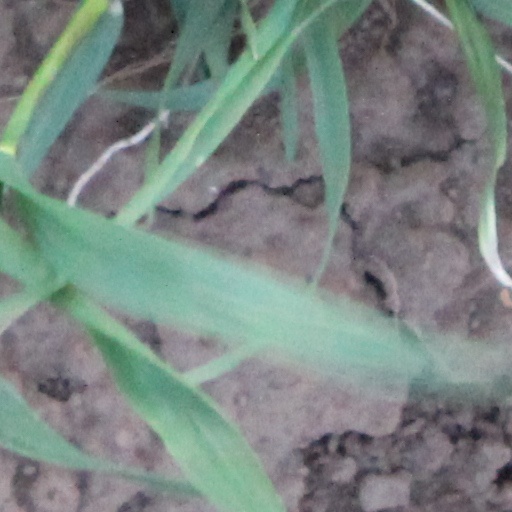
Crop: wheat